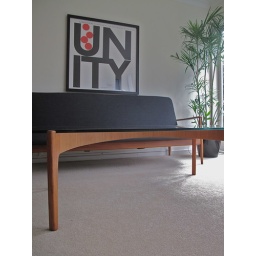
Very rare glass &amp;amp; teak coffee table designed by Svend Ellekaer, early 60's. Produced by Christian Linneberg, Denmark.